Sunny Gill

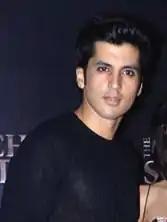
Sunny Gill

Sunny Gill is a Canadian-born Indian actor of Punjabi origin who made his Bollywood debut in the film "Jo Hum Chahein" in December 2011. He was placed 7th on the "Times of India"s "Most Promising Newcomers of 2011" list, where they praised him for his good looks and nuanced performance. Prior to his debut as an actor he was a model who had done print and ramp assignments.